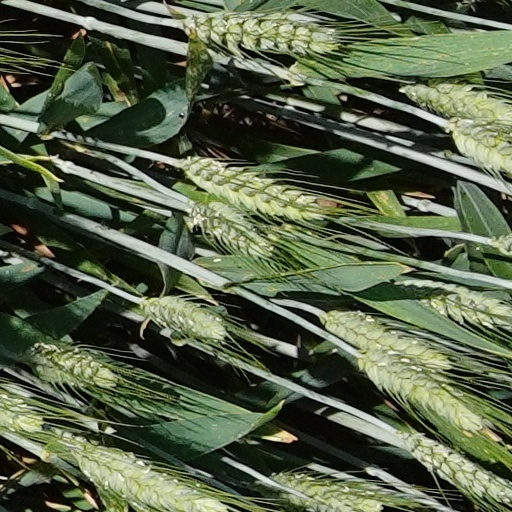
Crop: wheat